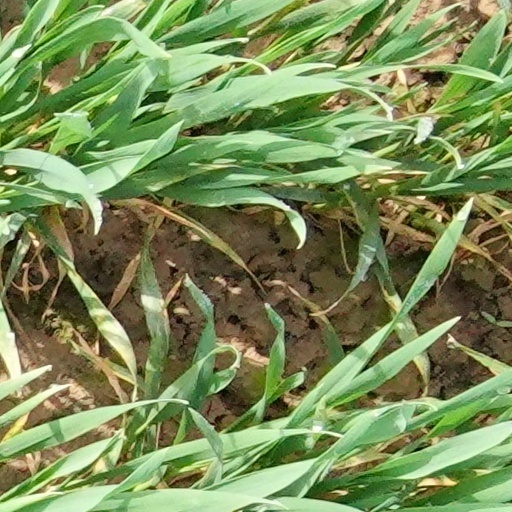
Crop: wheat